Merck Serono

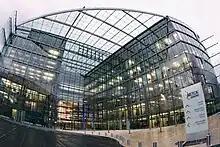
The former headquarters of Merck Serono in Geneva (which now hosts the Campus Biotech).

Merck Serono (EMD Serono in the United States and Canada) is a pharmaceutical company headquartered in Darmstadt, Germany, and a brand and division of Merck focused on biopharmaceuticals.